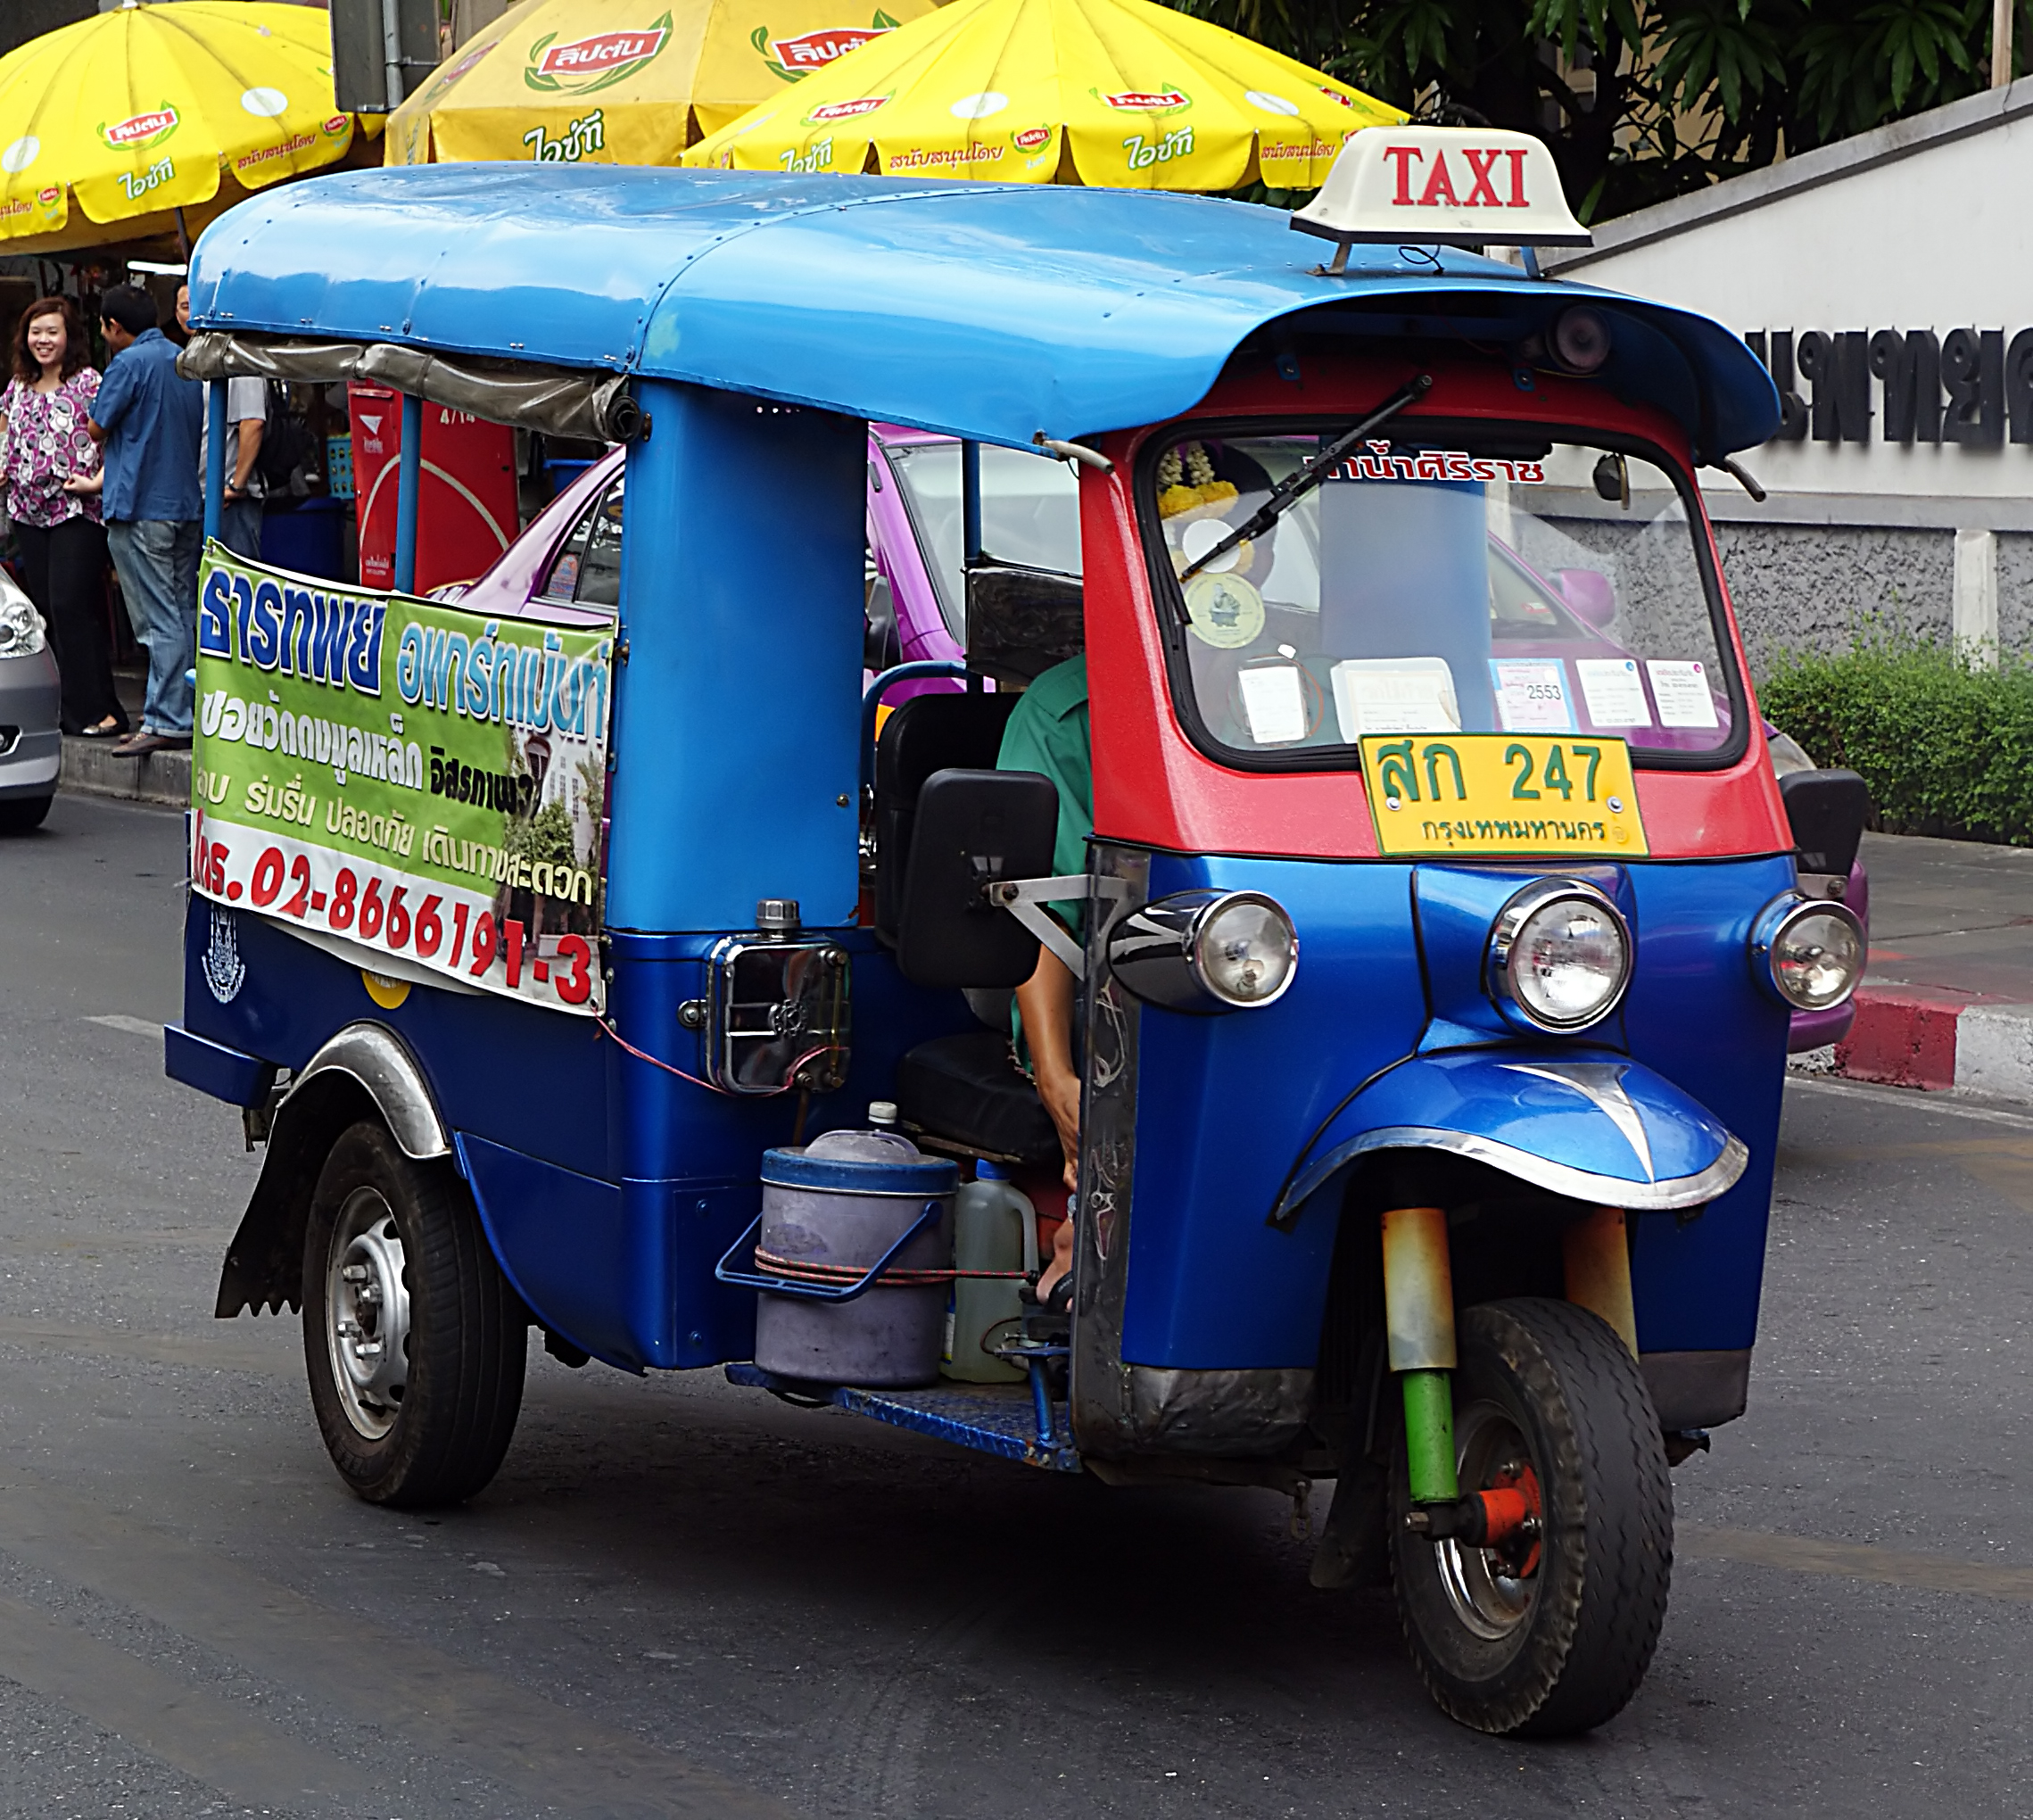
car, transport, truck, vehicle, asia, motor vehicle, emergency service, festival, fire department, tuktuk, buddha, bangkok, temples, wats, totallythailand, thailang, bluetuktuk, thingstodoinbangkok, sightseeinginbangkok, antique car, land vehicle, emergency vehicle